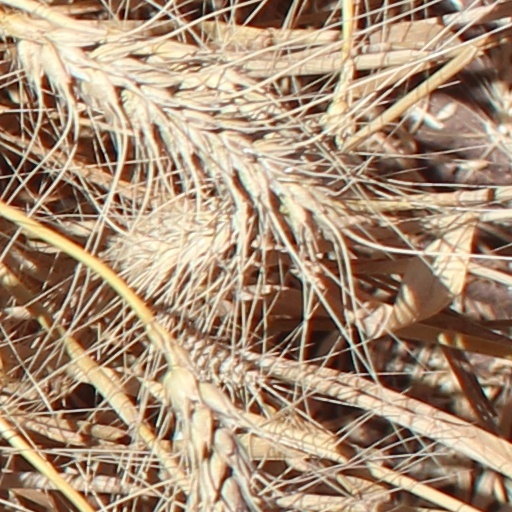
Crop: wheat